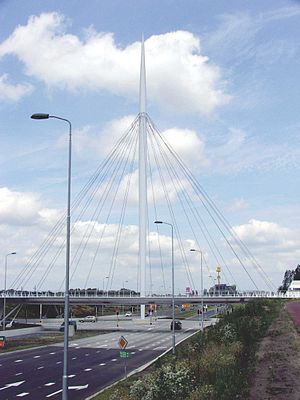
Hovenring
Hovenring.
Hovenring er en hængebro, der tjener som rundkørsel for cykler. Den ligger på grænsen mellem Eindhoven og Veldhoven i Holland. Det er den første hængende cykelrundkørsel i verden.